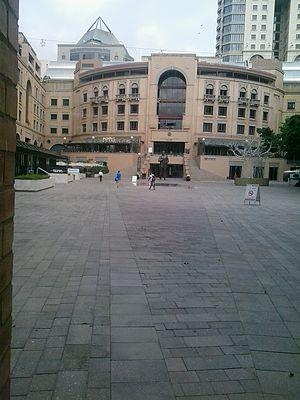
Sandton est un faubourg en banlieue de la ville de Johannesbourg dans la province de Gauteng en Afrique du Sud.